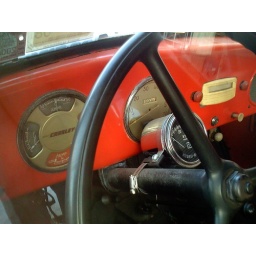
Found this cute car in Williamsburg... No Parking 24 hrs.